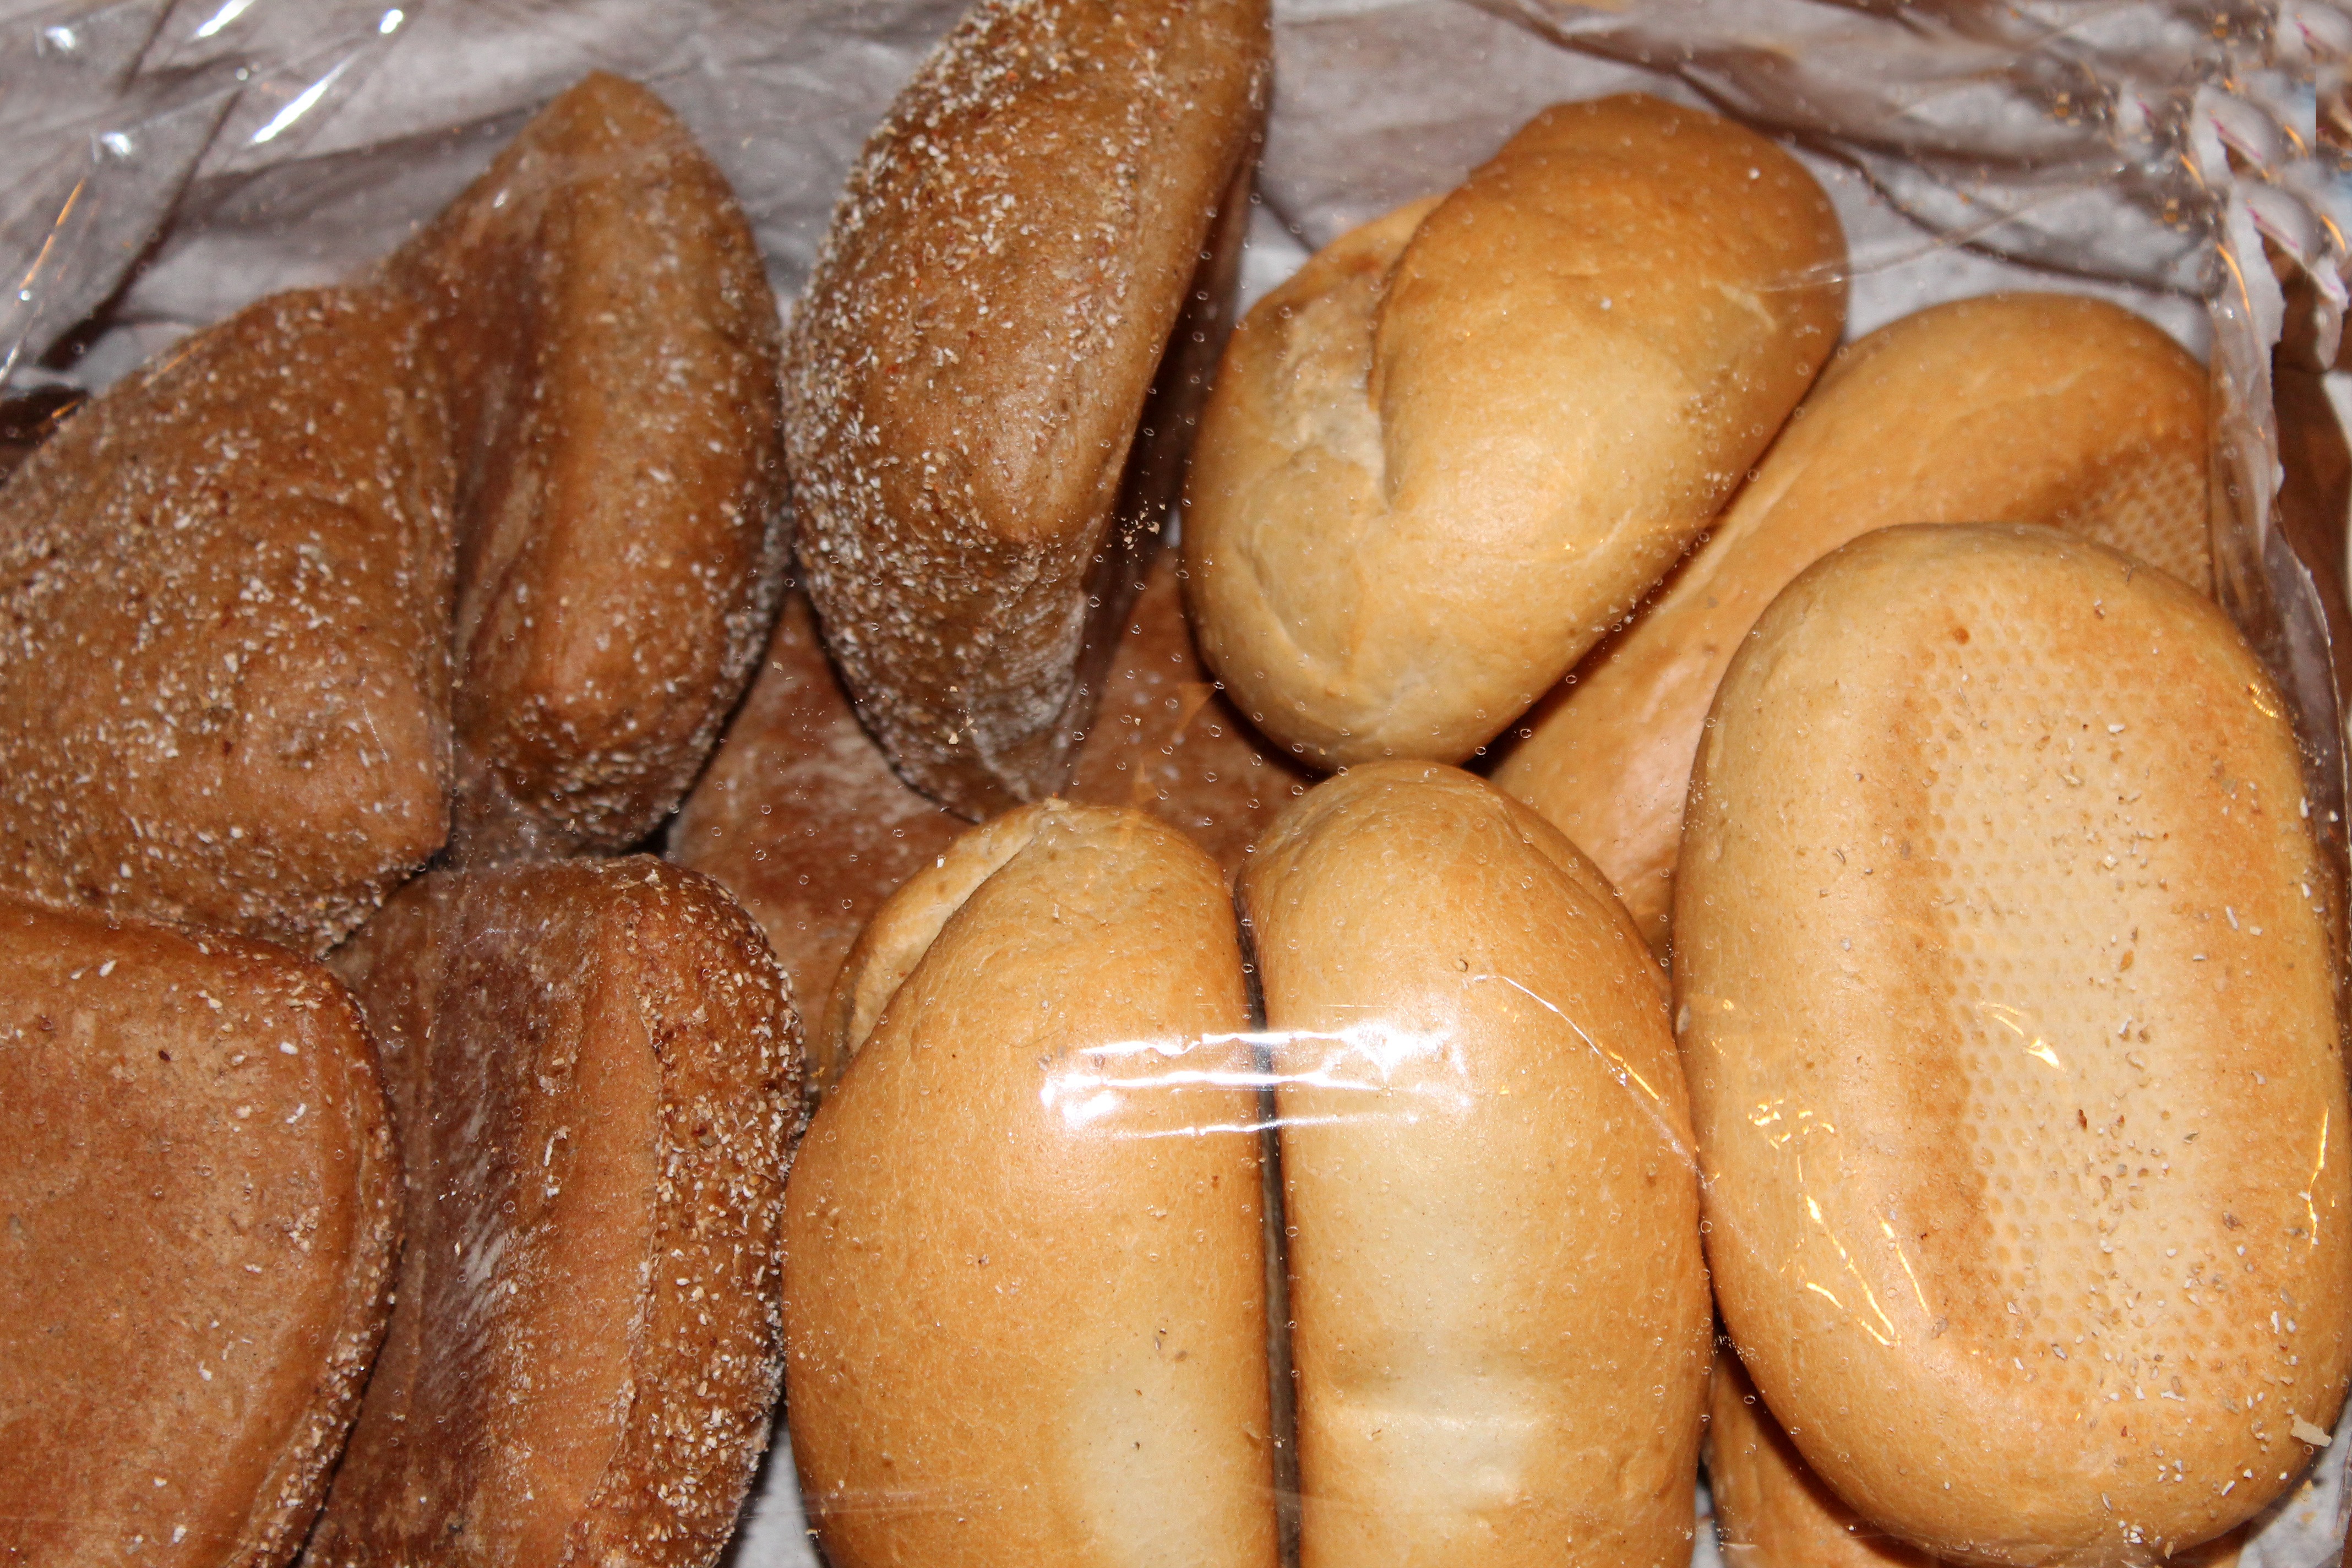
food, breakfast, baking, dessert, bread, baguette, roll, ciabatta, baked goods, cakes, weizenbroetchen, bread roll, rye bread, grass family